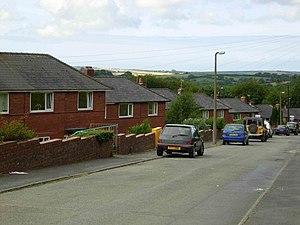
Trecwn est une communauté du pays de Galles, au Royaume-Uni, située dans le comté du Pembrokeshire.